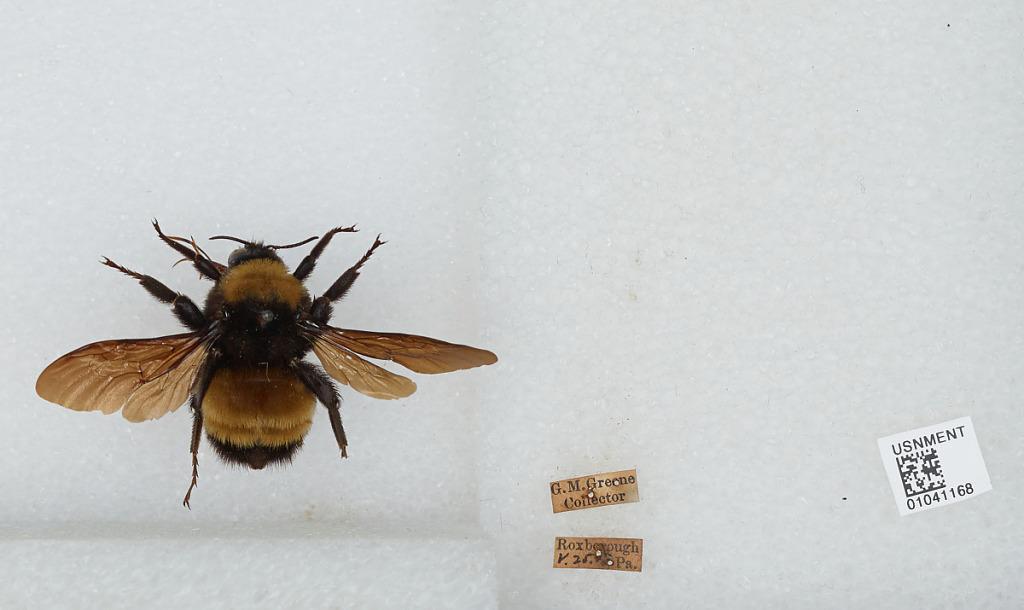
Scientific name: Bombus sp.
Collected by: G. Greene
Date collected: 1903-5-25
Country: United States
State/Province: Pennsylvania
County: Philadelphia
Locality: Roxborough
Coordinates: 40.0539, -75.2419